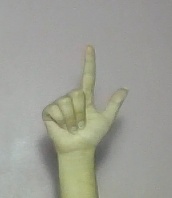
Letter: laam